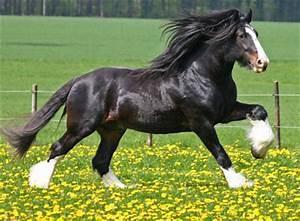
horse